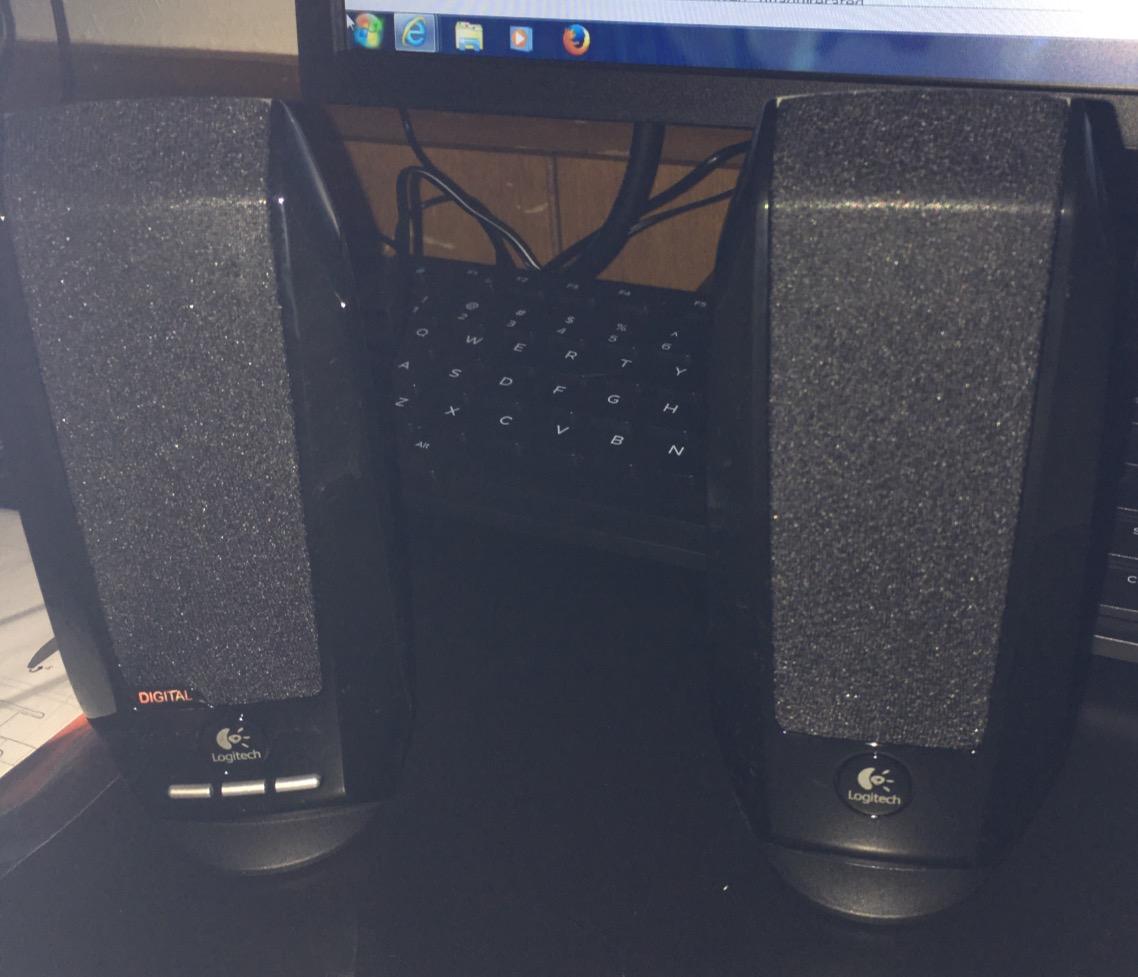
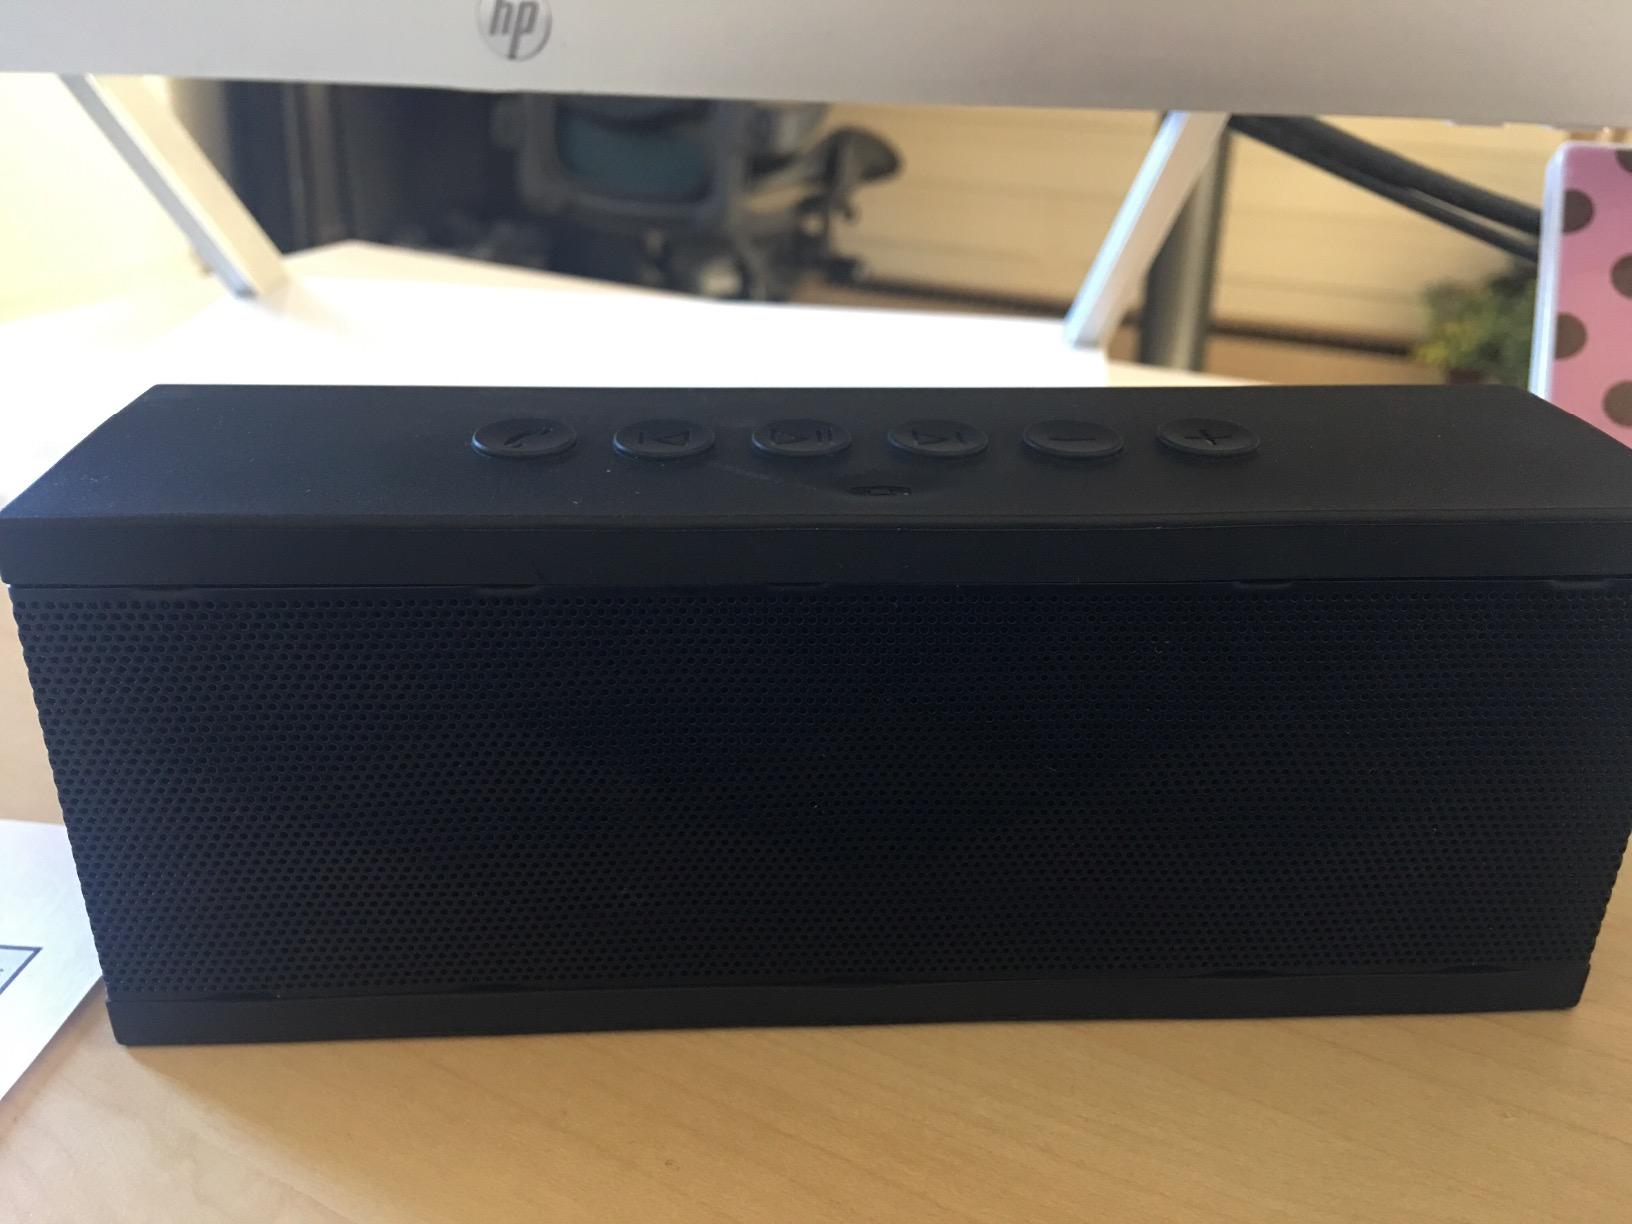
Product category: speaker
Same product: no